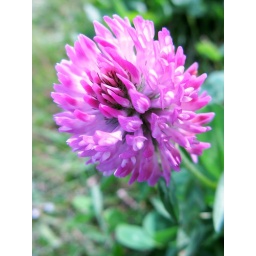
A flower in a field